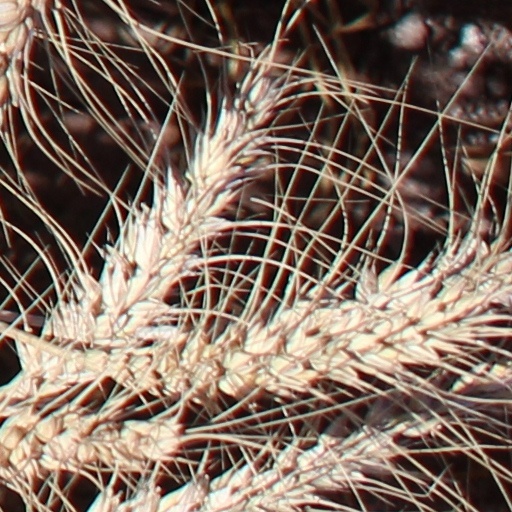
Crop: wheat